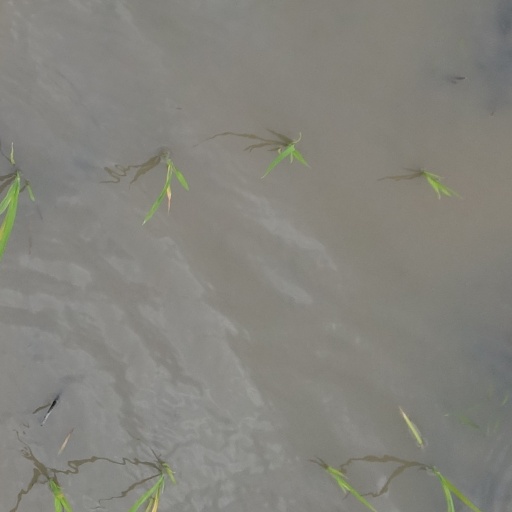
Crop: rice